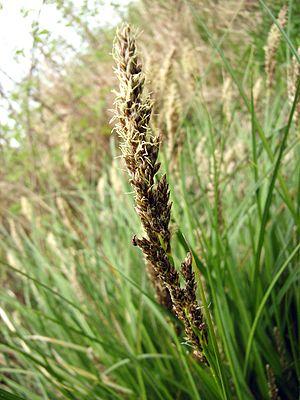
Cette liste de Tracheophyta de Bosnie-Herzégovine, ainsi que d’espèces introduites est un aperçu incomplet d’espèces de mousses, de fougères, de gymnospermes et d’angiospermes citées dans la littérature disponible en langues bosniaque, croate, serbe et serbo-croate. Cet aperçu n’inclue pas des espèces cultivées ni celles occasionnellement introduites.